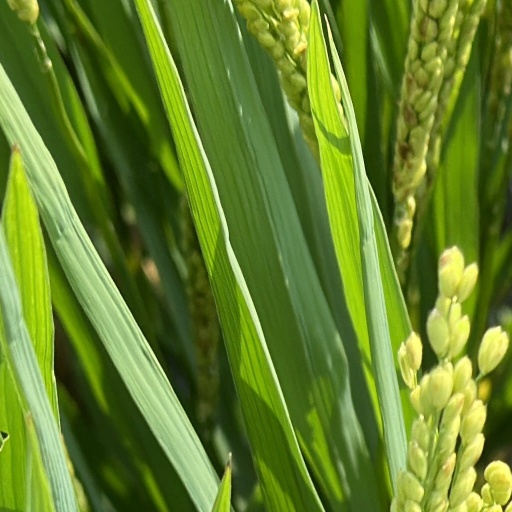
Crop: rice